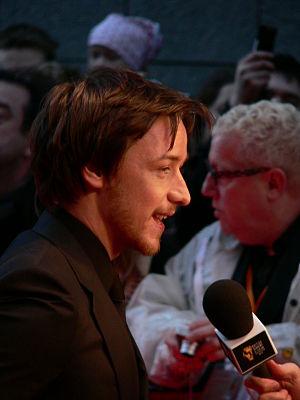
James McAvoy [ d͡ʒeɪmz ˈmækəvɔɪ], né le 21 avril 1979 à Glasgow en Écosse, est un acteur britannique.